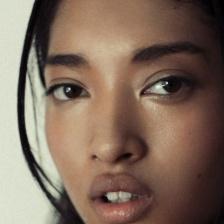
Label: faces